Stoke-on-Trent

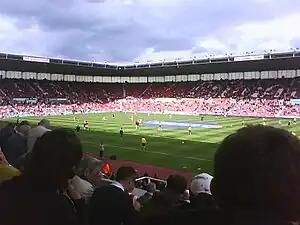
Stoke City's bet365 Stadium, opened in 1997, has a 30,089 capacity.

Stoke-on-Trent is linked to the nearby M6 motorway at junctions 15 and 16 by the A500. Locally the A500 is known as the "D road", as its loop between the two motorway junctions, along with the straight section of the M6 between the junctions, resembles the shape of a capital letter D. Coincidentally, the number 500 expressed in Roman numerals is "D".